Question: Please indicate a possible affordance area of drink_with_cup that can be used for drinking
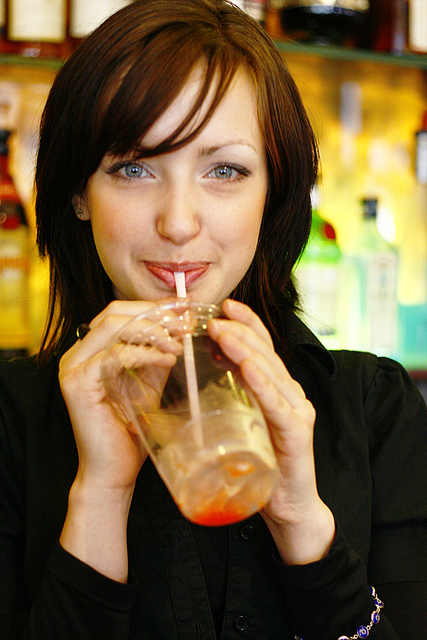
Answer: [96.207, 306.767, 280.267, 523.308]